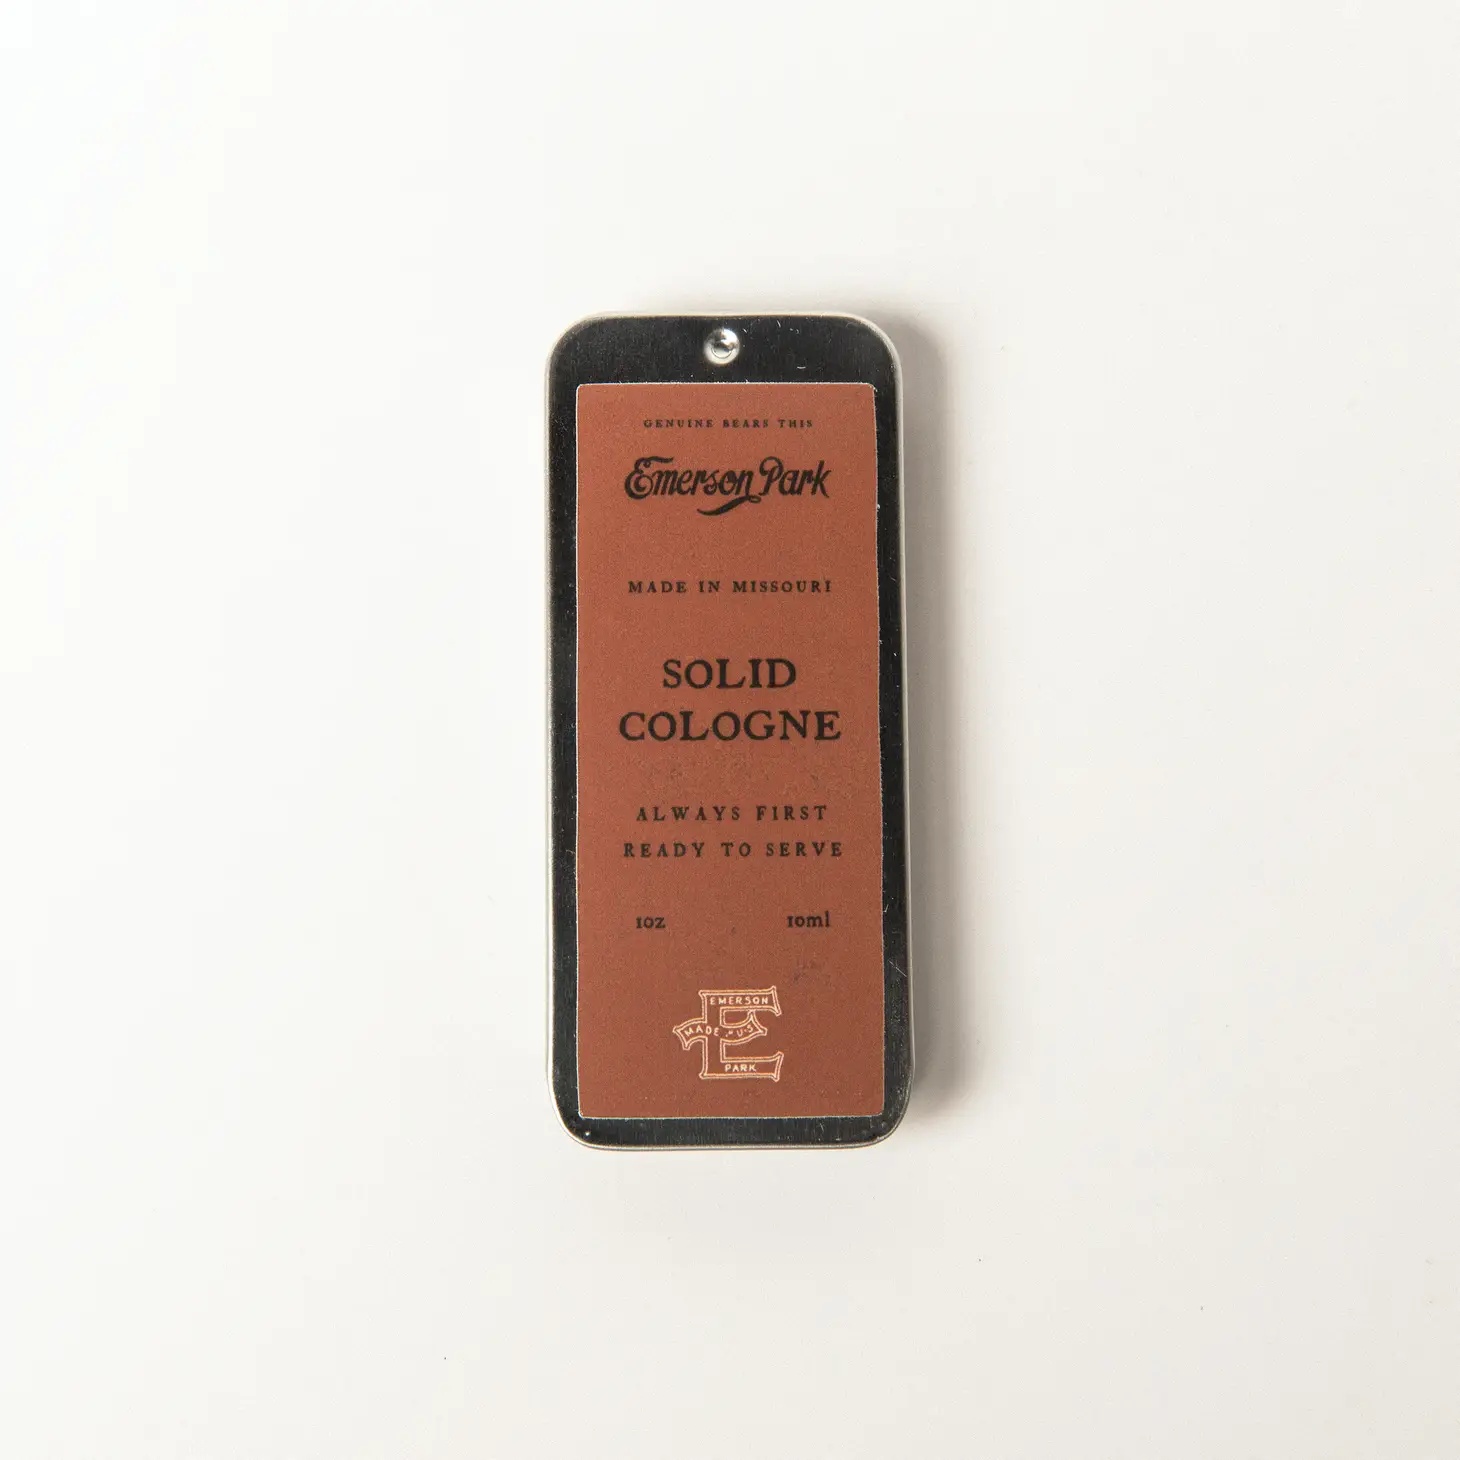
Emerson Park | Solid Cologne Red Label
Equal parts sophistication and outdoorsman, for the forest or the office. Comes in a sliding tin and very travel friendly and convenient solid cologne. Apply a dash on each pulse point as needed. Top notes - bergamot, lemon, mint Middle notes - lavender, neroli, jasmine, cinnamon Base notes - vanilla, musk, amber, tonka bean, sandalwood Details • Made in United States • Weight: 0.2 oz (4.5 g)
Brand: American Heritage Brands
Category: Health & Beauty > Personal Care > Cosmetics